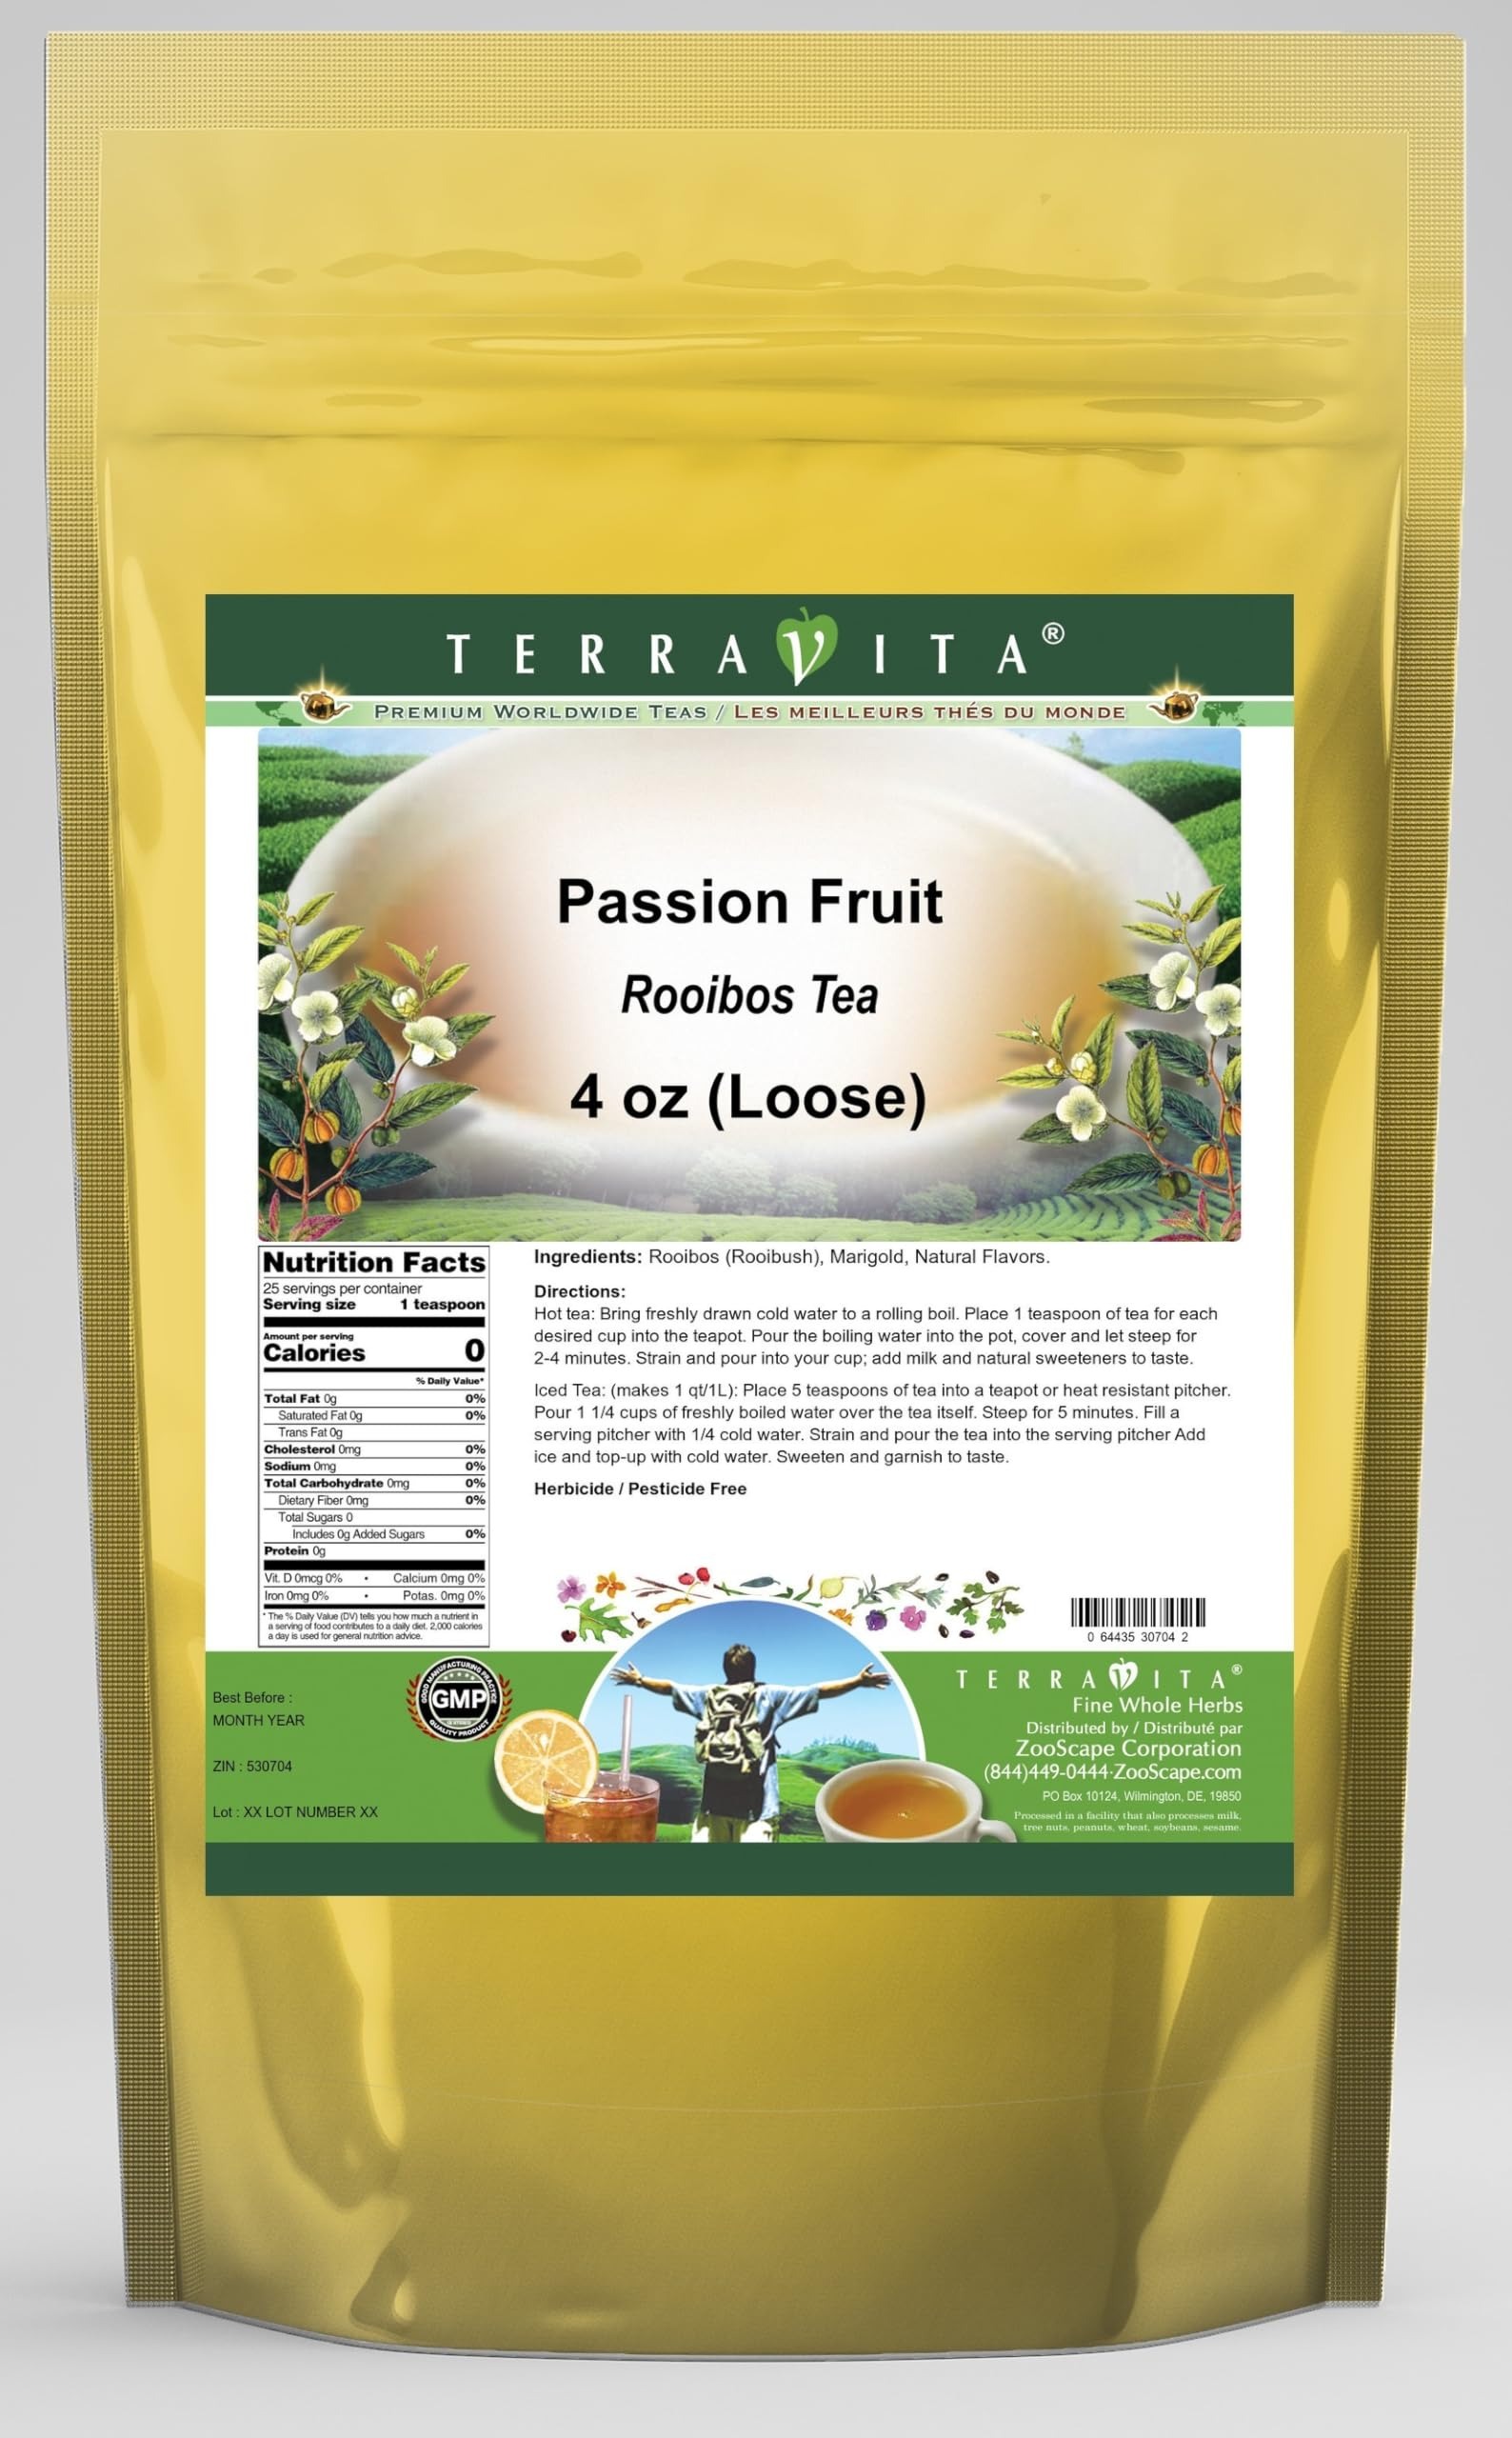
Item Name: Passion Fruit Rooibos Tea (Loose) (4 oz, ZIN: 530704)
Bullet Point 1: Our Passion Fruit Rooibos Tea is a delightful flavored Rooibos tea that you will really enjoy! - Ingredients: Rooibos tea, Marigold and natural passion fruit flavor.
Bullet Point 2: No fillers.
Bullet Point 3: Manufacturer: TerraVita
Bullet Point 4: Size: 4 oz
Bullet Point 5: Loose Leaf Rooibos Tea - Packed in a convenient upright pouch!
Product Description: Our Passion Fruit Rooibos Tea is a delightful flavored Rooibos tea that you will really enjoy! - Ingredients: Rooibos tea, Marigold and natural passion fruit flavor. - Hot tea brewing method: Bring freshly drawn cold water to a rolling boil. Place 1 teaspoon of tea for each desired cup into the teapot. Pour the boiling water into the pot, cover and let steep for 2-4 minutes. Strain and pour into your cup; add milk and natural sweeteners to taste. - Iced tea brewing method: (to make 1 liter/quart): Place 5 teaspoons of tea into a teapot or heat resistant pitcher. Pour 1 1/4 cups of freshly boiled water over the tea itself. Steep for 5 minutes. Fill a serving pitcher with 1/4 cold water. Strain and pour the tea into the serving pitcher Add ice and top-up with cold water. Sweeten and garnish to taste. - TerraVita is an exclusive line of premium-quality, natural source products that use only the finest, purest and most potent ingredients found around the world. TerraVita is hallmarked by the highest possible standards of purity, potency, stability and freshness. All of our products are prepared with the highest elements of quality control, from raw materials through the entire manufacturing process, up to and including the moment that the bottles or bags are sealed for freshness and shipped out to you. Our highest possible standards are certified by independent laboratories and backed by our personal guarantee. - TerraVita exists to meet and ensure your family's health and wellness without the harmful effects of chemicals and health products. We strive to make all of our products affordable and reliable and are constantly searching the market to maintain our affordability and to look for new ways to serve you and the ones you love. TerraVita has become a trusted household n
Value: 4.0
Unit: Ounce

Price: 17.97